Charge-transfer complex

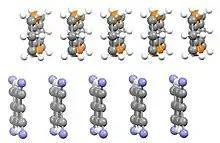
Edge-on view of portion of crystal structure of hexamethyleneTTF/TCNQ charge transfer salt, highlighting the segregated stacking.

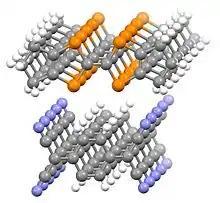
End-on view of portion of crystal structure of hexamethyleneTTF/TCNQ charge transfer salt. The distance between the TTF planes is 3.55 Å.

In 1954, charge-transfer salts derived from perylene with iodine or bromine were reported with resistivities as low as 8 ohm·cm. In 1973, it was discovered that a combination of tetracyanoquinodimethane (TCNQ) and tetrathiafulvalene (TTF) forms a strong charge-transfer complex referred to as "TTF-TCNQ". The solid shows almost metallic electrical conductance and was the first-discovered purely organic conductor. In a TTF-TCNQ crystal, TTF and TCNQ molecules are arranged independently in separate parallel-aligned stacks, and an electron transfer occurs from donor (TTF) to acceptor (TCNQ) stacks. Hence, electrons and electron holes are separated and concentrated in the stacks and can traverse in a one-dimensional direction along the TCNQ and TTF columns, respectively, when an electric potential is applied to the ends of a crystal in the stack direction.